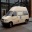
Label: ambulance